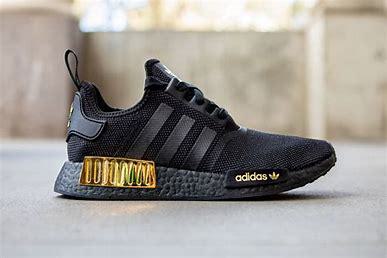
Brand: Adidas
Model: NMD